Gojira (band)

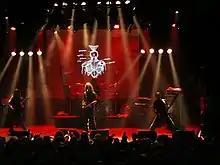
Gojira in Nantes during the October 2005 Sirius Tour

After finishing recording and mixing by Stephan Kraemer at Impuls Studios, Gojira had no label, record company, or management. Joe Duplantier said that after the tour with Immortal, Gojira became "a real war machine". However, Soenen wrote that record labels called them "too ambitious" for their style of music. Labels advised them to abandon death metal and sing in French; "The door was clearly closed", said Joe Duplantier. The band realized that their way out was to consider an independent infrastructure; they established Gabriel Editions (their own label) as a limited-liability company. Andreu said that they could now "manage the band's activities, financing everything ourselves".